Beef

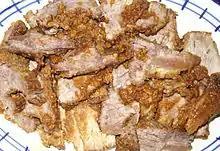
Beef roasted with vinegar and sliced with spiced paste, often called "cold beef"

Most beef can be used as is by merely cutting into certain parts, such as roasts, short ribs or steak (filet mignon, sirloin steak, rump steak, rib steak, rib eye steak, hanger steak, etc.), while other cuts are processed (corned beef or beef jerky). Trimmings, on the other hand, which are usually mixed with meat from older, leaner (therefore tougher) cattle, are ground, minced or used in sausages. The blood is used in some varieties called blood sausage. Other parts that are eaten include other muscles and offal, such as the oxtail, liver, tongue, tripe from the reticulum or rumen, glands (particularly the pancreas and thymus, referred to as sweetbread), the heart, the brain (although forbidden where there is a danger of bovine spongiform encephalopathy, BSE, commonly referred to as mad cow disease), the kidneys, and the tender testicles of the bull (known in the United States as "calf fries", "prairie oysters", or "Rocky Mountain oysters"). Some intestines are cooked and eaten as is, but are more often cleaned and used as natural sausage casings. The bones are used for making beef stock. Meat from younger cows (calves) is called veal. Beef from steers and heifers is similar.